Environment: real
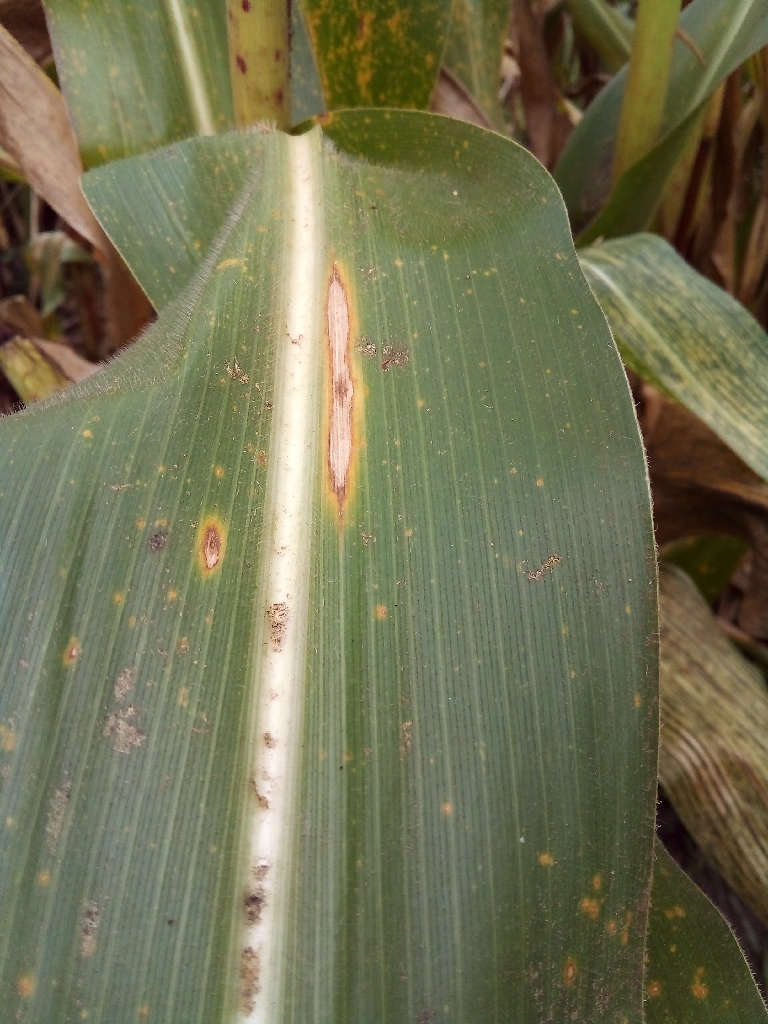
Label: northern_corn_leaf_blight